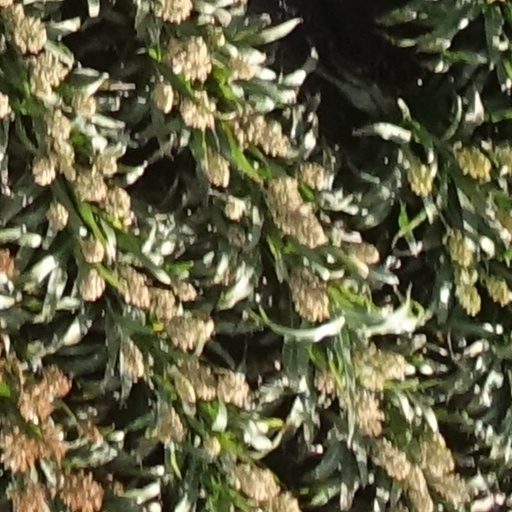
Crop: sorghum